The Devil Dared Me To

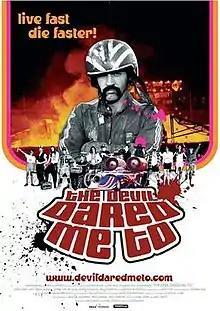

The Devil Dared Me To is a New Zealand film written by and starring Chris Stapp and Matt Heath. The film revolves around a fictional stuntman, Randy Cambell, who aspires to be the greatest living New Zealander in that profession. The character was first developed as the stuntman in Stapp and Heath's "Back of the Y Masterpiece Television".